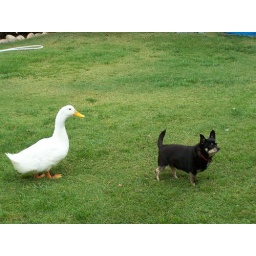
Our duck Charlie follows our dog all over the yard every day. It gives her good exercise:)